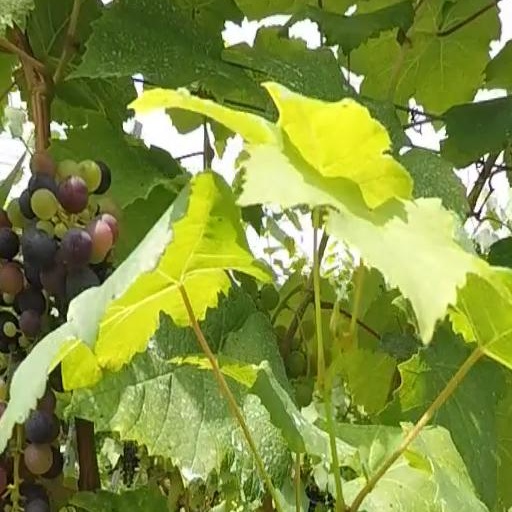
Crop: grape